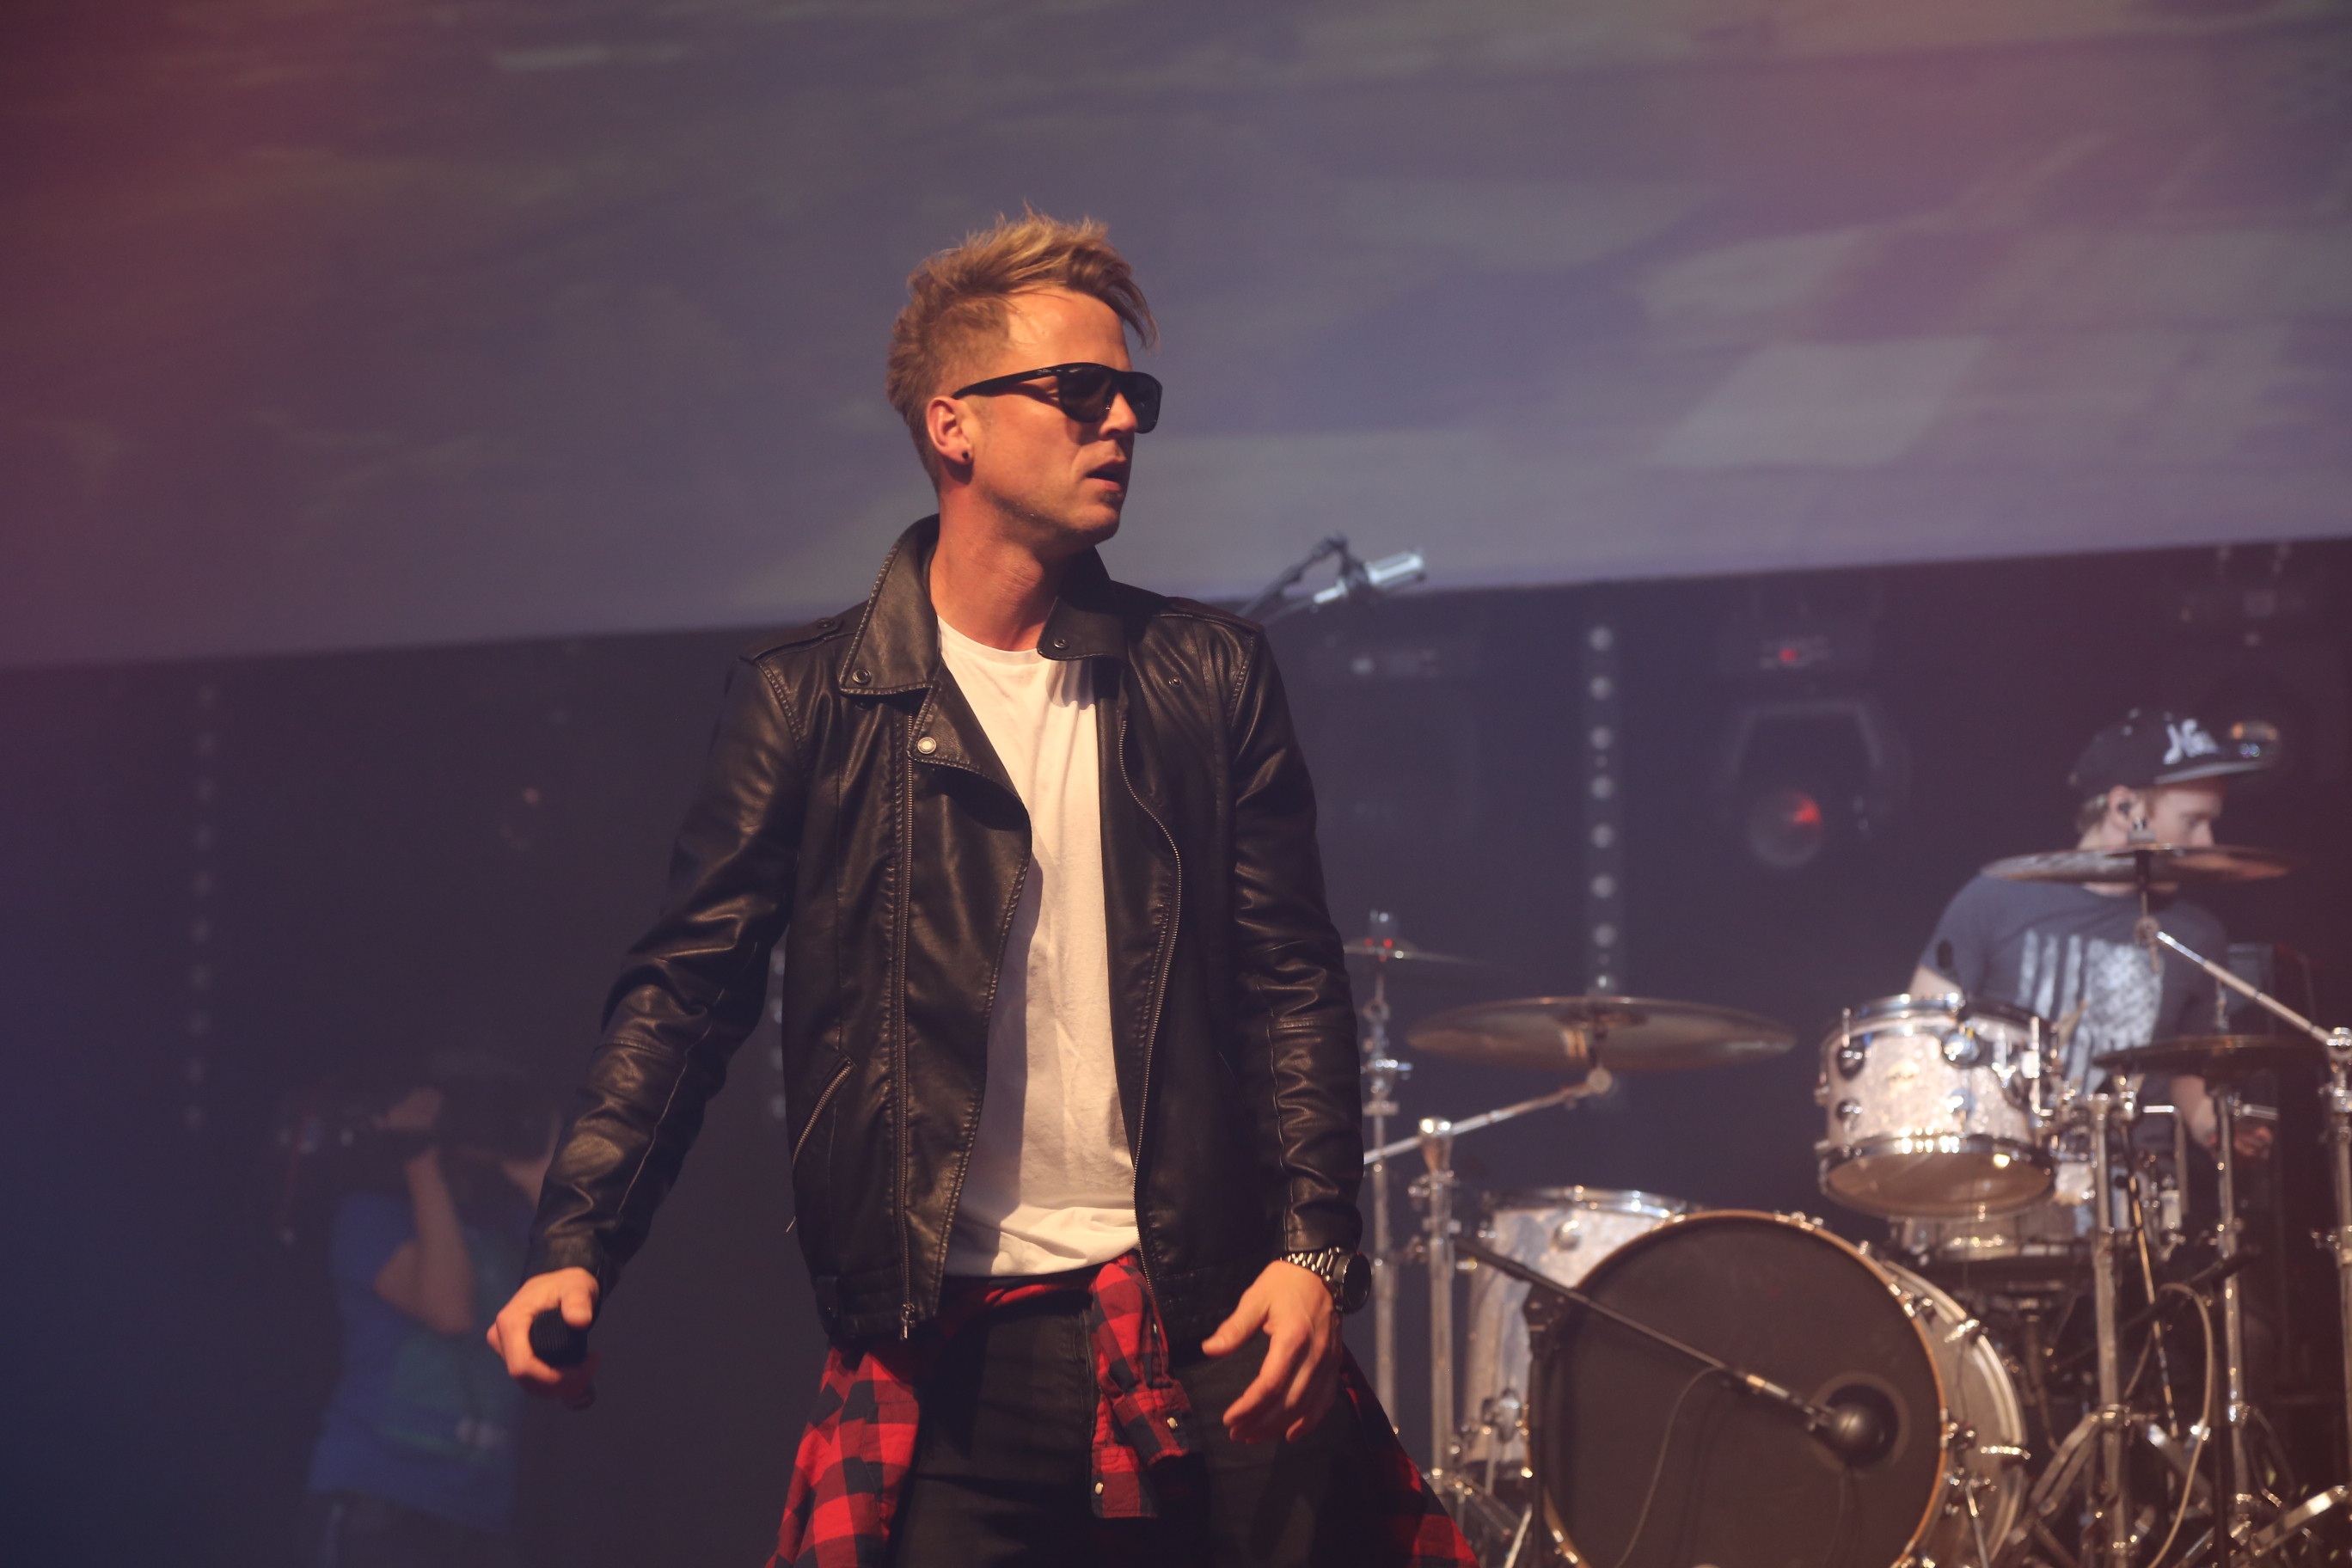
music, concert, musician, stage, performance, bassist, singing, guitarist, drums, drummer, entertainment, performing arts, singer songwriter, musical ensemble, lz7, the gig, vappugospel